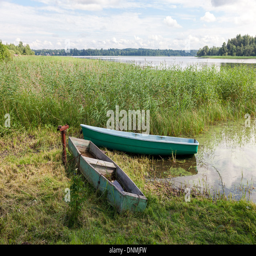
old fishing boats beached on a coastal beach in countryside